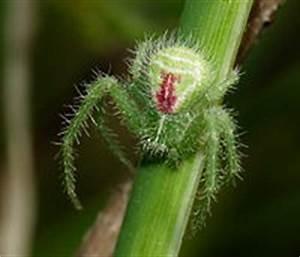
spider